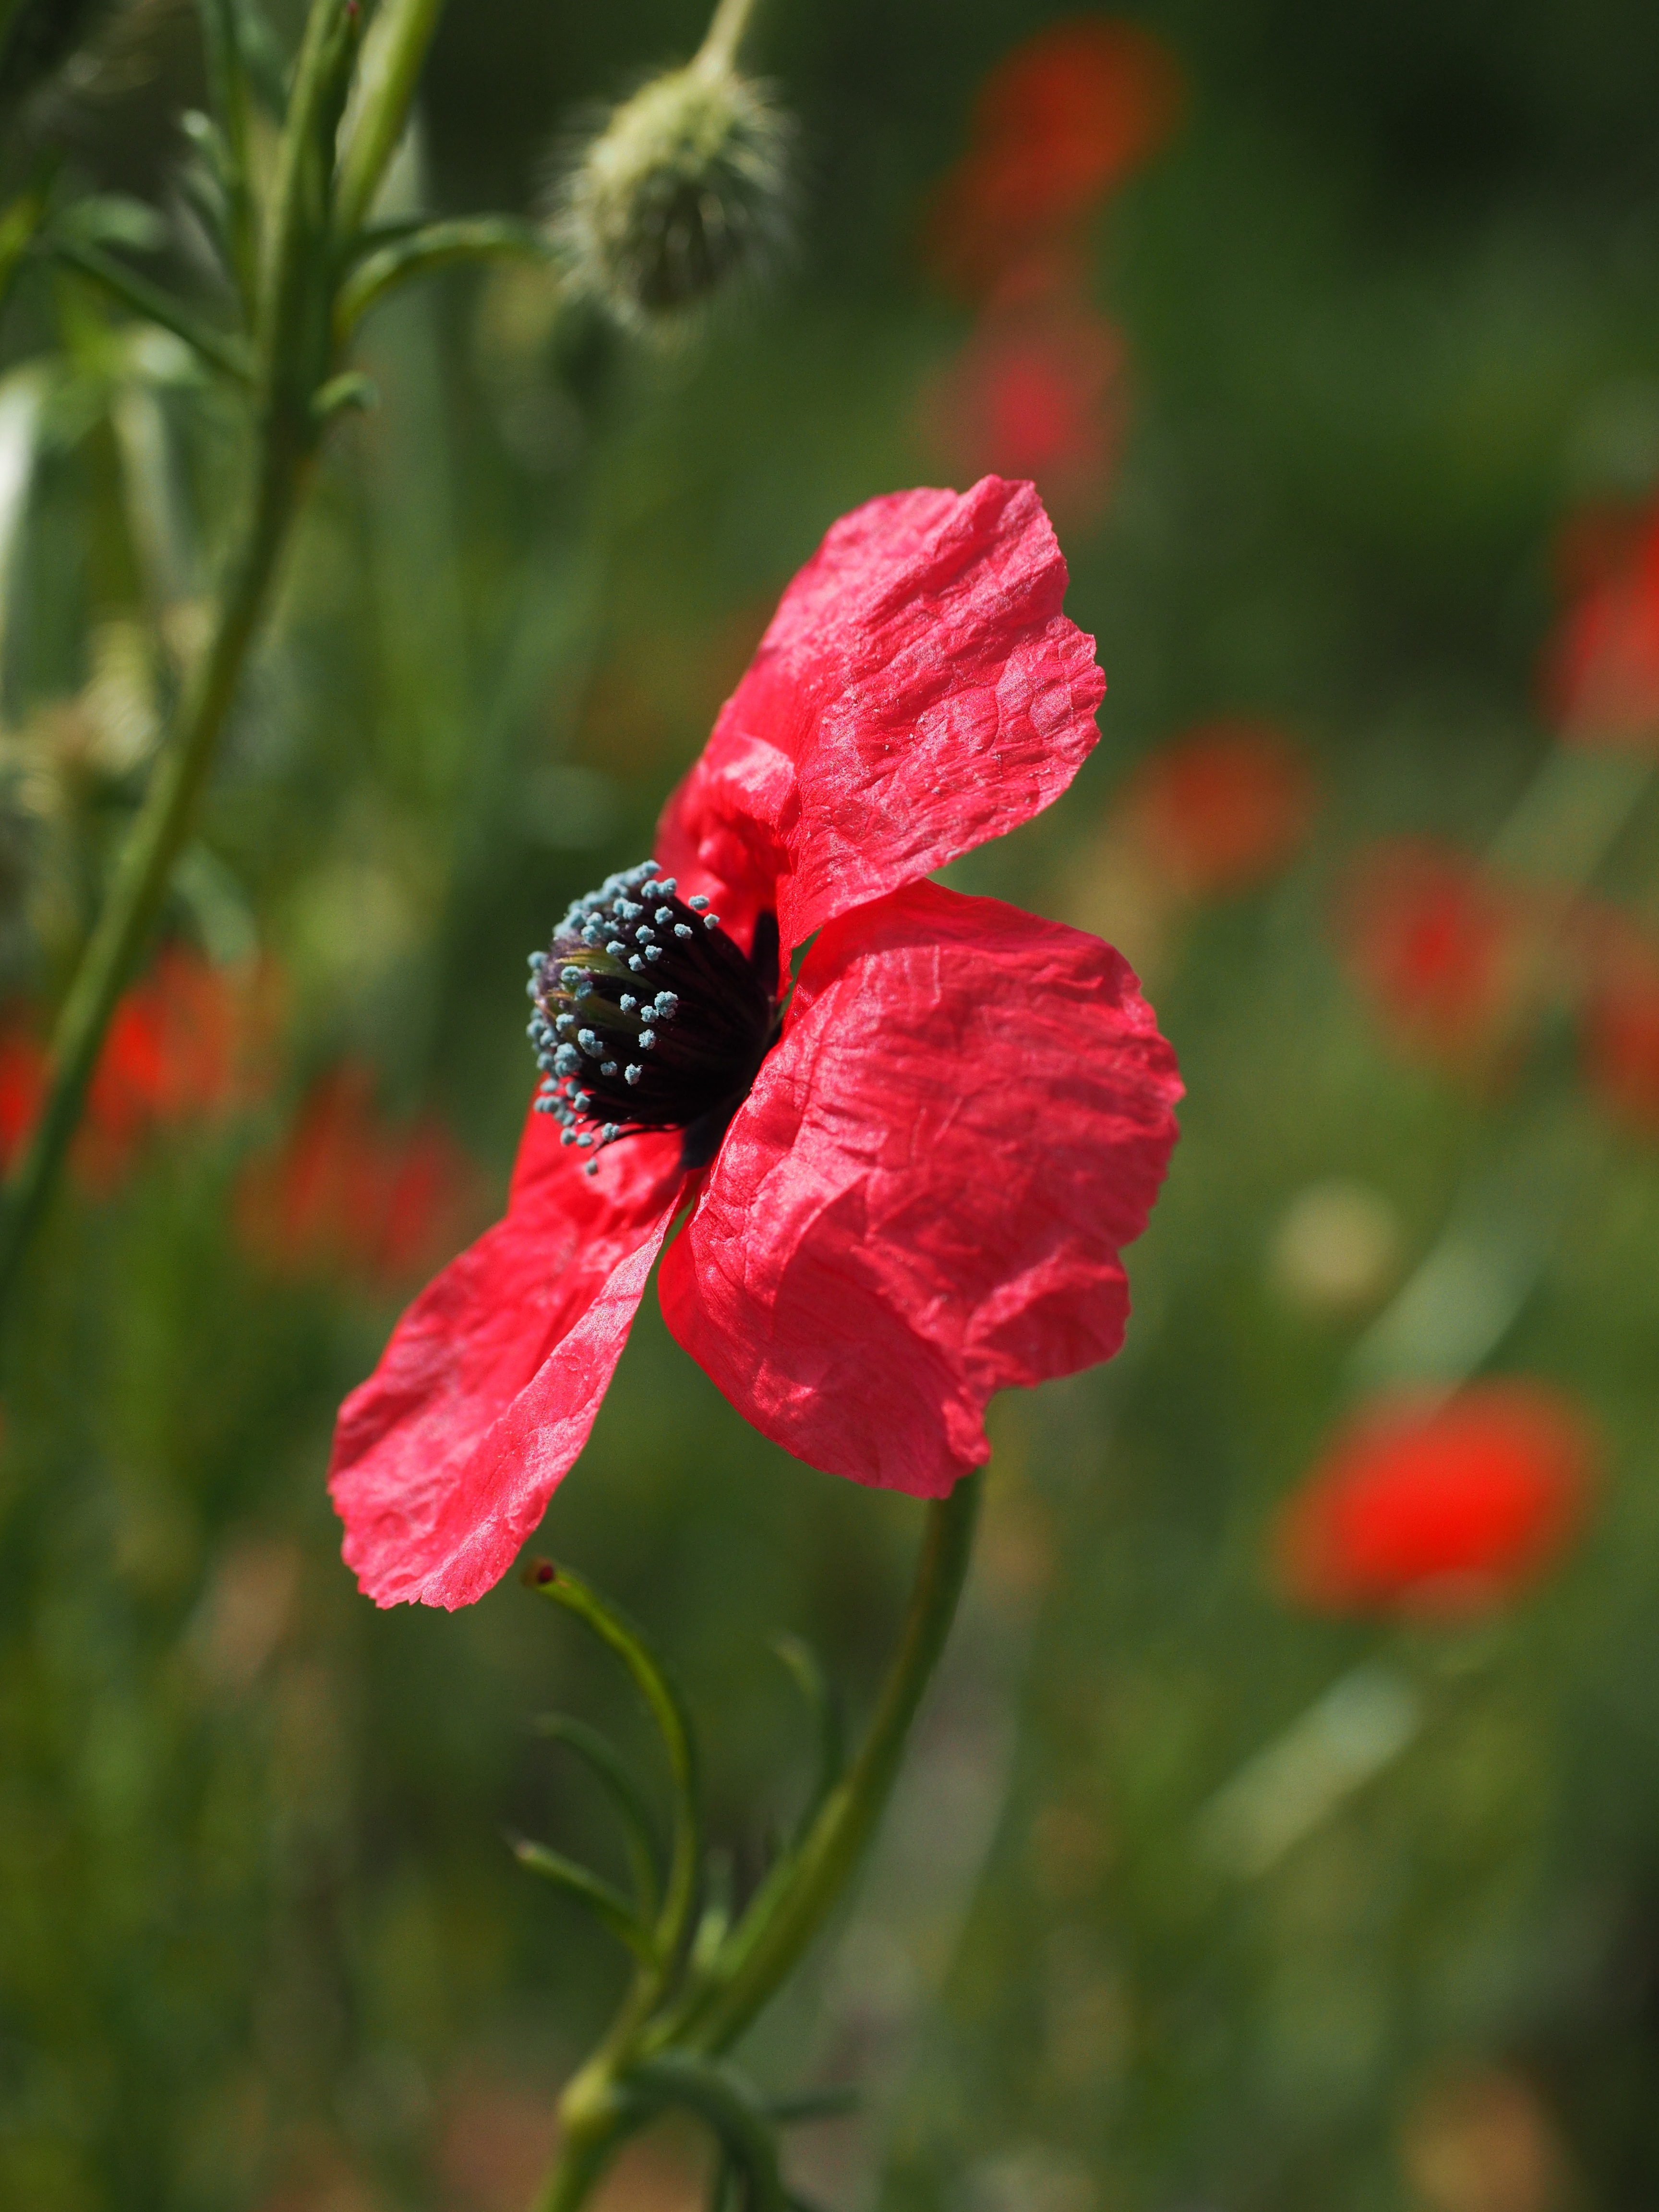
nature, blossom, plant, meadow, flower, purple, petal, bloom, red, botany, flora, wildflower, klatschmohn, poppy flower, red poppy, petals, poppy, papaveraceae, coquelicot, papaver, macro photography, flowering plant, open flower, klatschrose, mohngewaechs, papaver rhoeas, deep red, land plant, poppy family